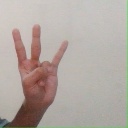
अक्षर: क्ष